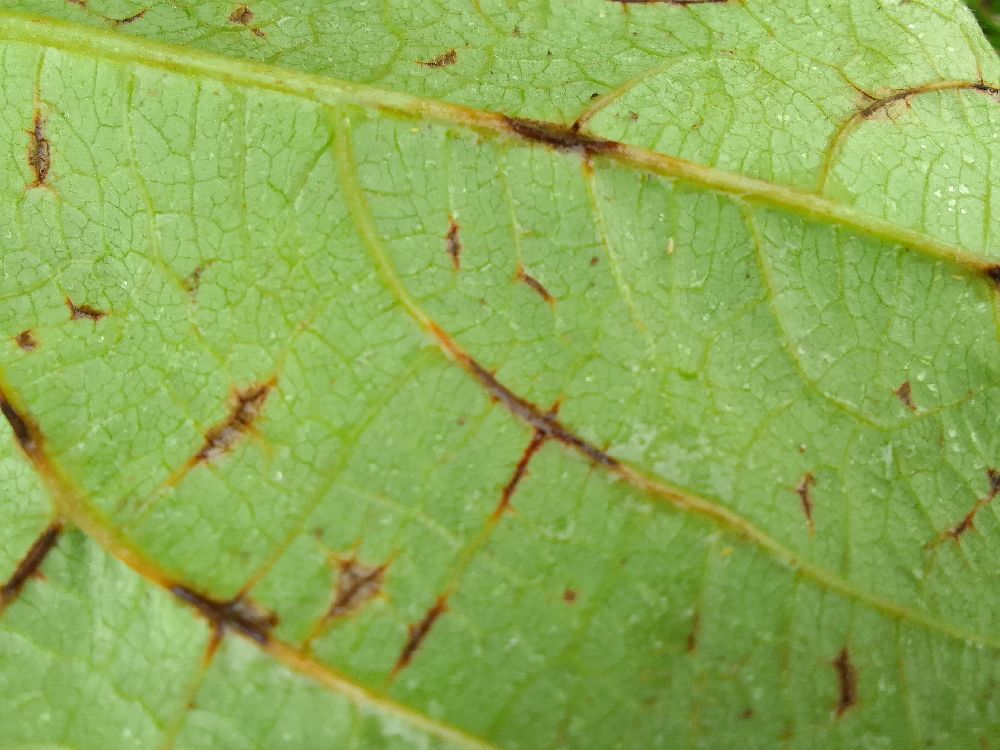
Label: anthracnose